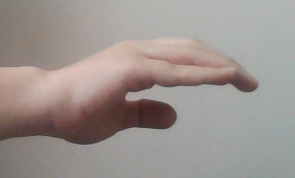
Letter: jeem